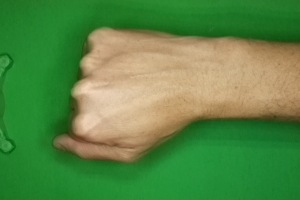
Label: rock